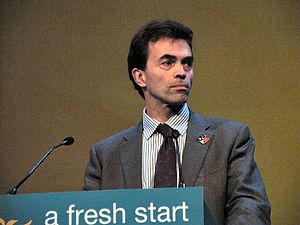
Cette liste présente les 650 membres de la 55ᵉ législature de la Chambre des communes du Royaume-Uni au moment de leur élection le 6 mai 2010 lors des élections générales britanniques de 2010. Elle présente les élus par circonscriptions.